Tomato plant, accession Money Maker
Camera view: vertical (180 deg); turntable rotation: 150 degrees
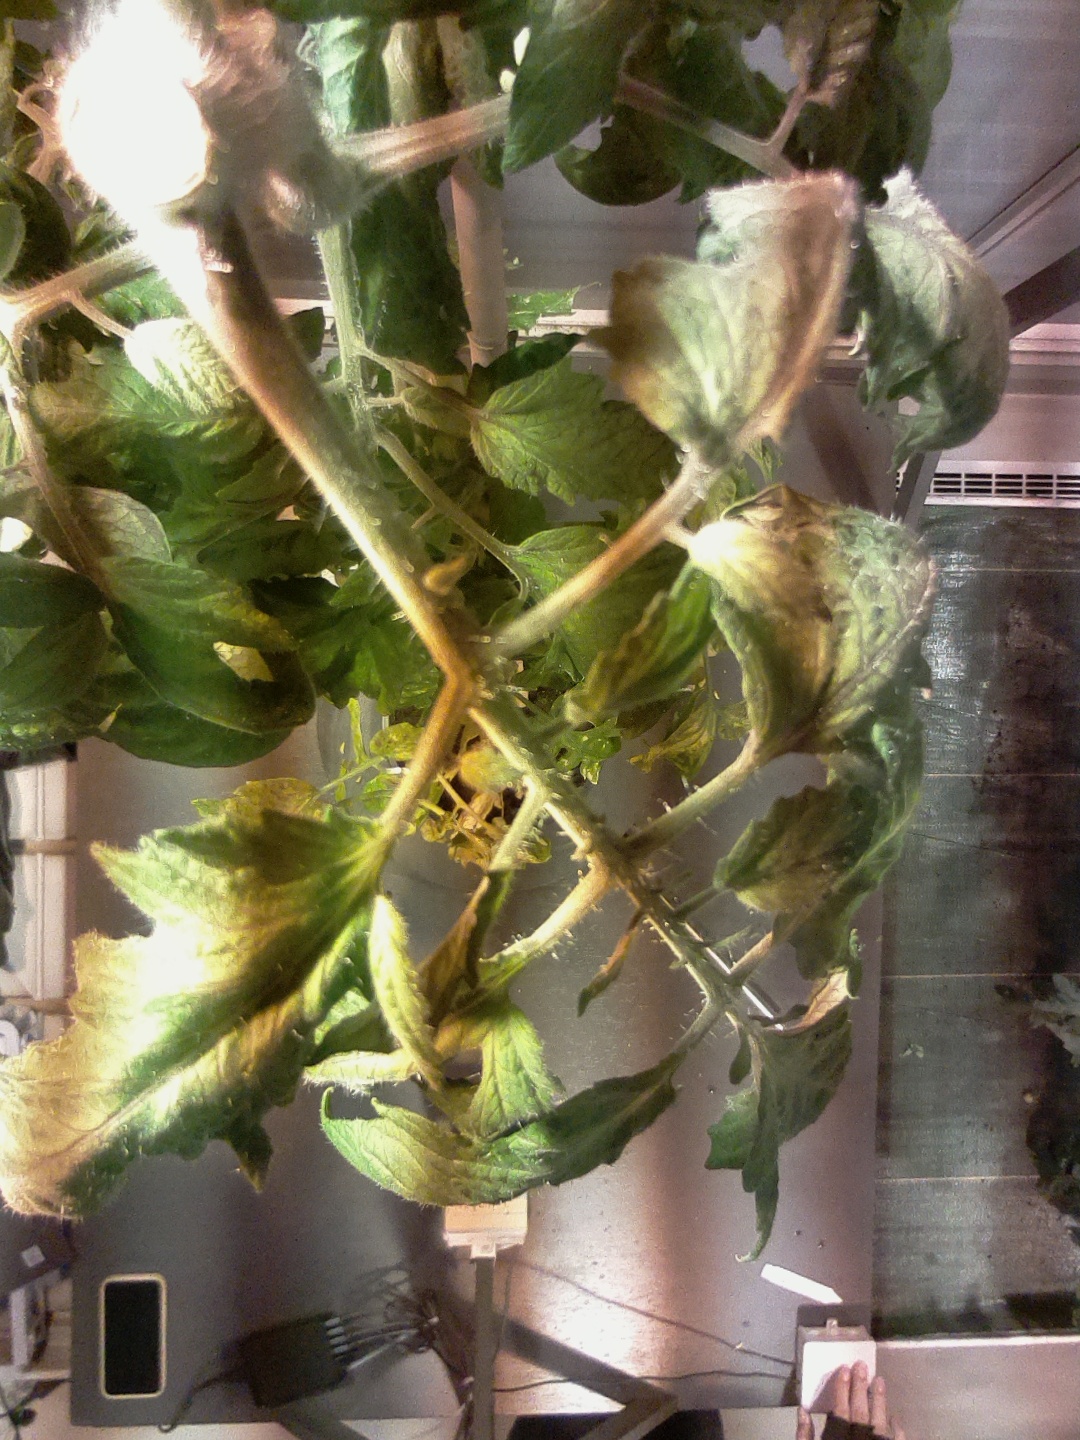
BBCH growth stage 75: 50%-60% of final fruit size